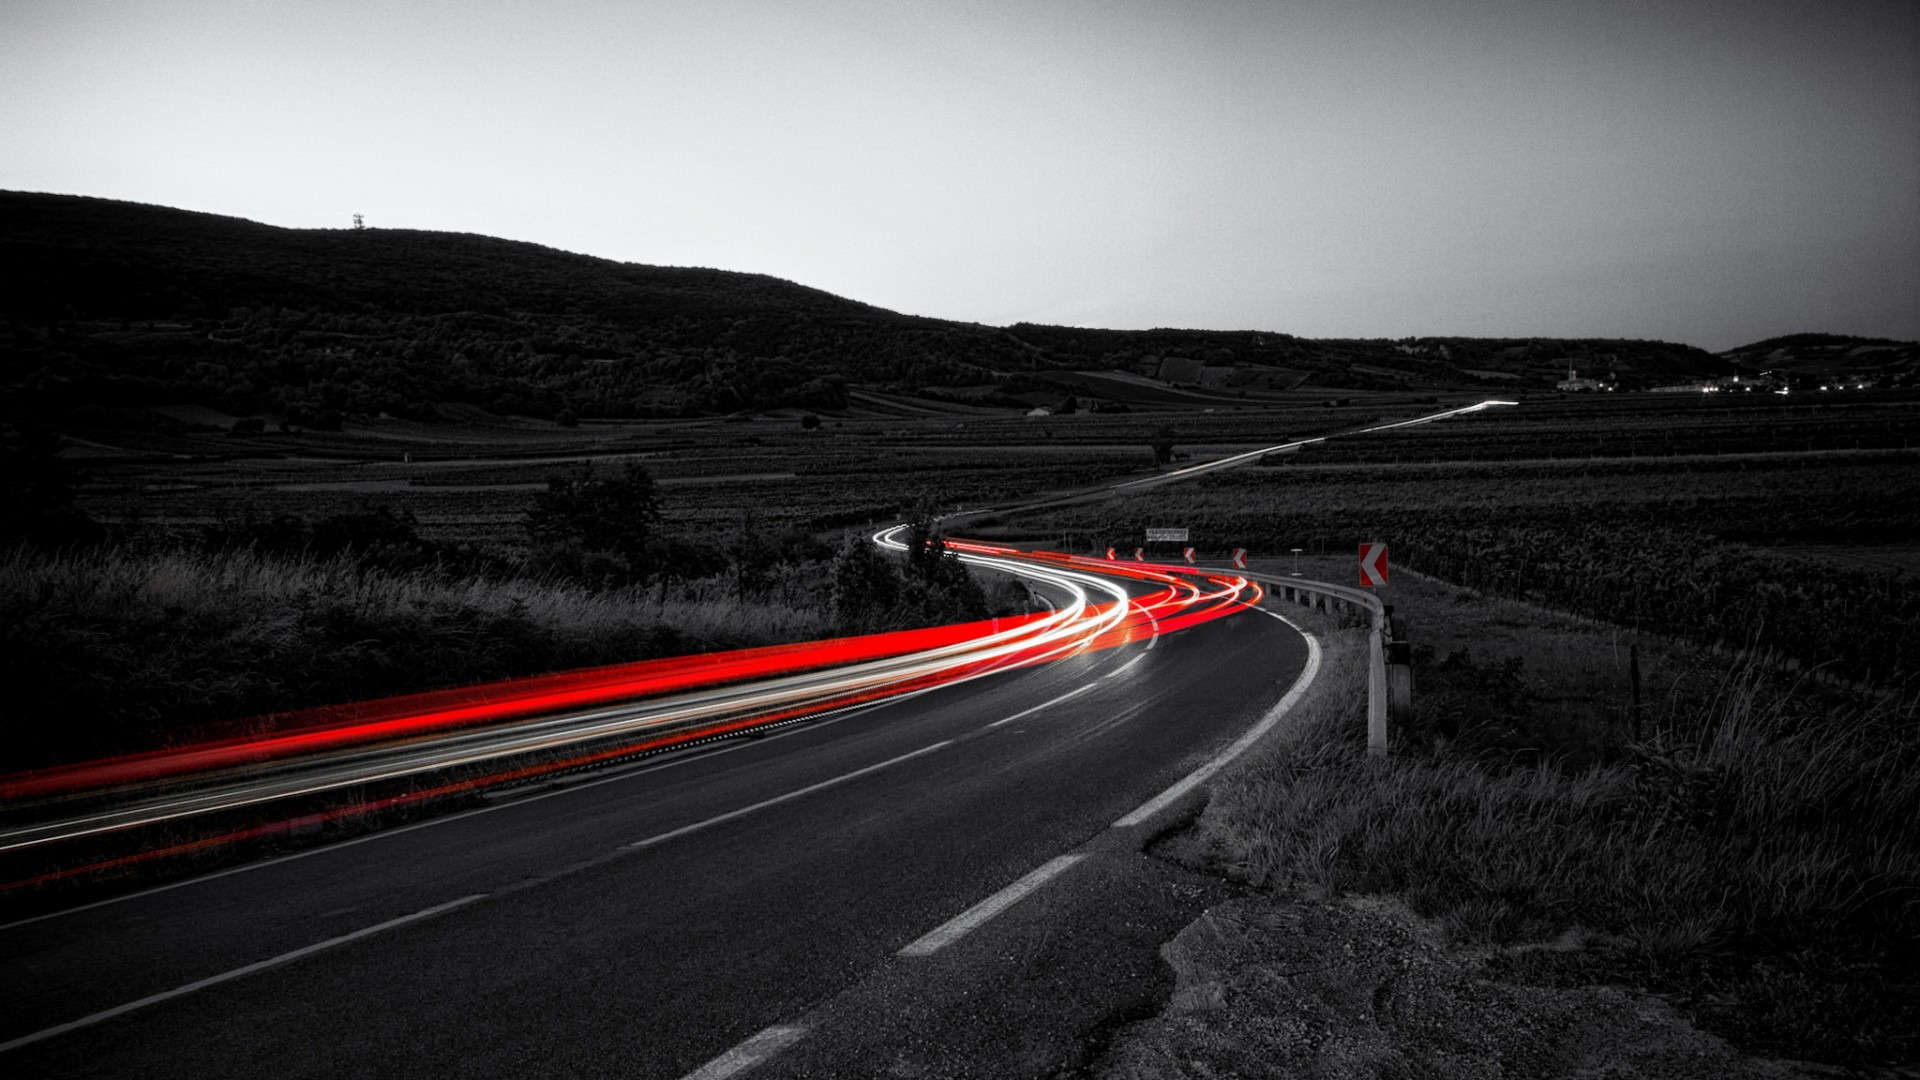
horizon, light, black and white, road, street, night, highway, driving, dusk, evening, darkness, monochrome, energy, road trip, lights, infrastructure, cars, monochrome photography